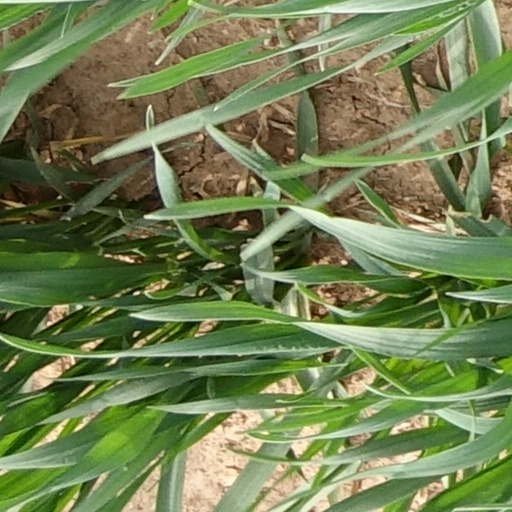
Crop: wheat